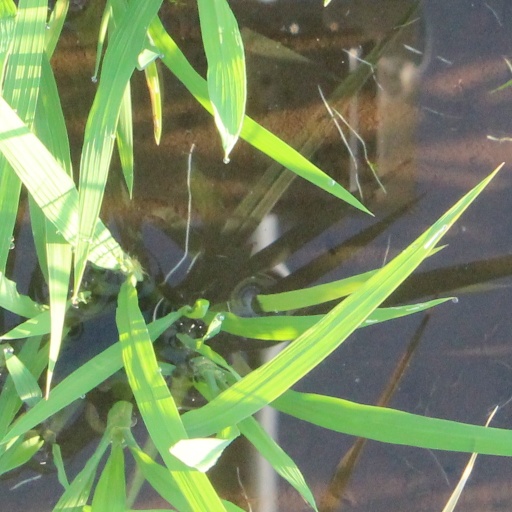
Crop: rice